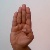
The image shows a hand gesture representing the letter 'B' in Indian Sign Language.